Adolphus Clemens Good

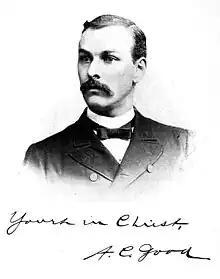

Adolphus Clemens Good (19 December 1856 – 13 December 1894) was an American Presbyterian missionary who worked in west and central Africa. Aside from his missionary work he took an interest in natural history and culture, collecting specimens, and writing on the local languages and culture.